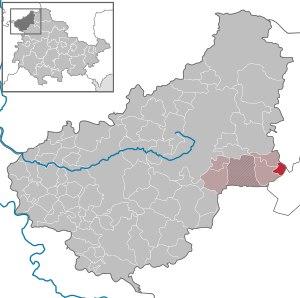
Vollenborn est une commune allemande située dans l'arrondissement d'Eichsfeld en Thuringe.